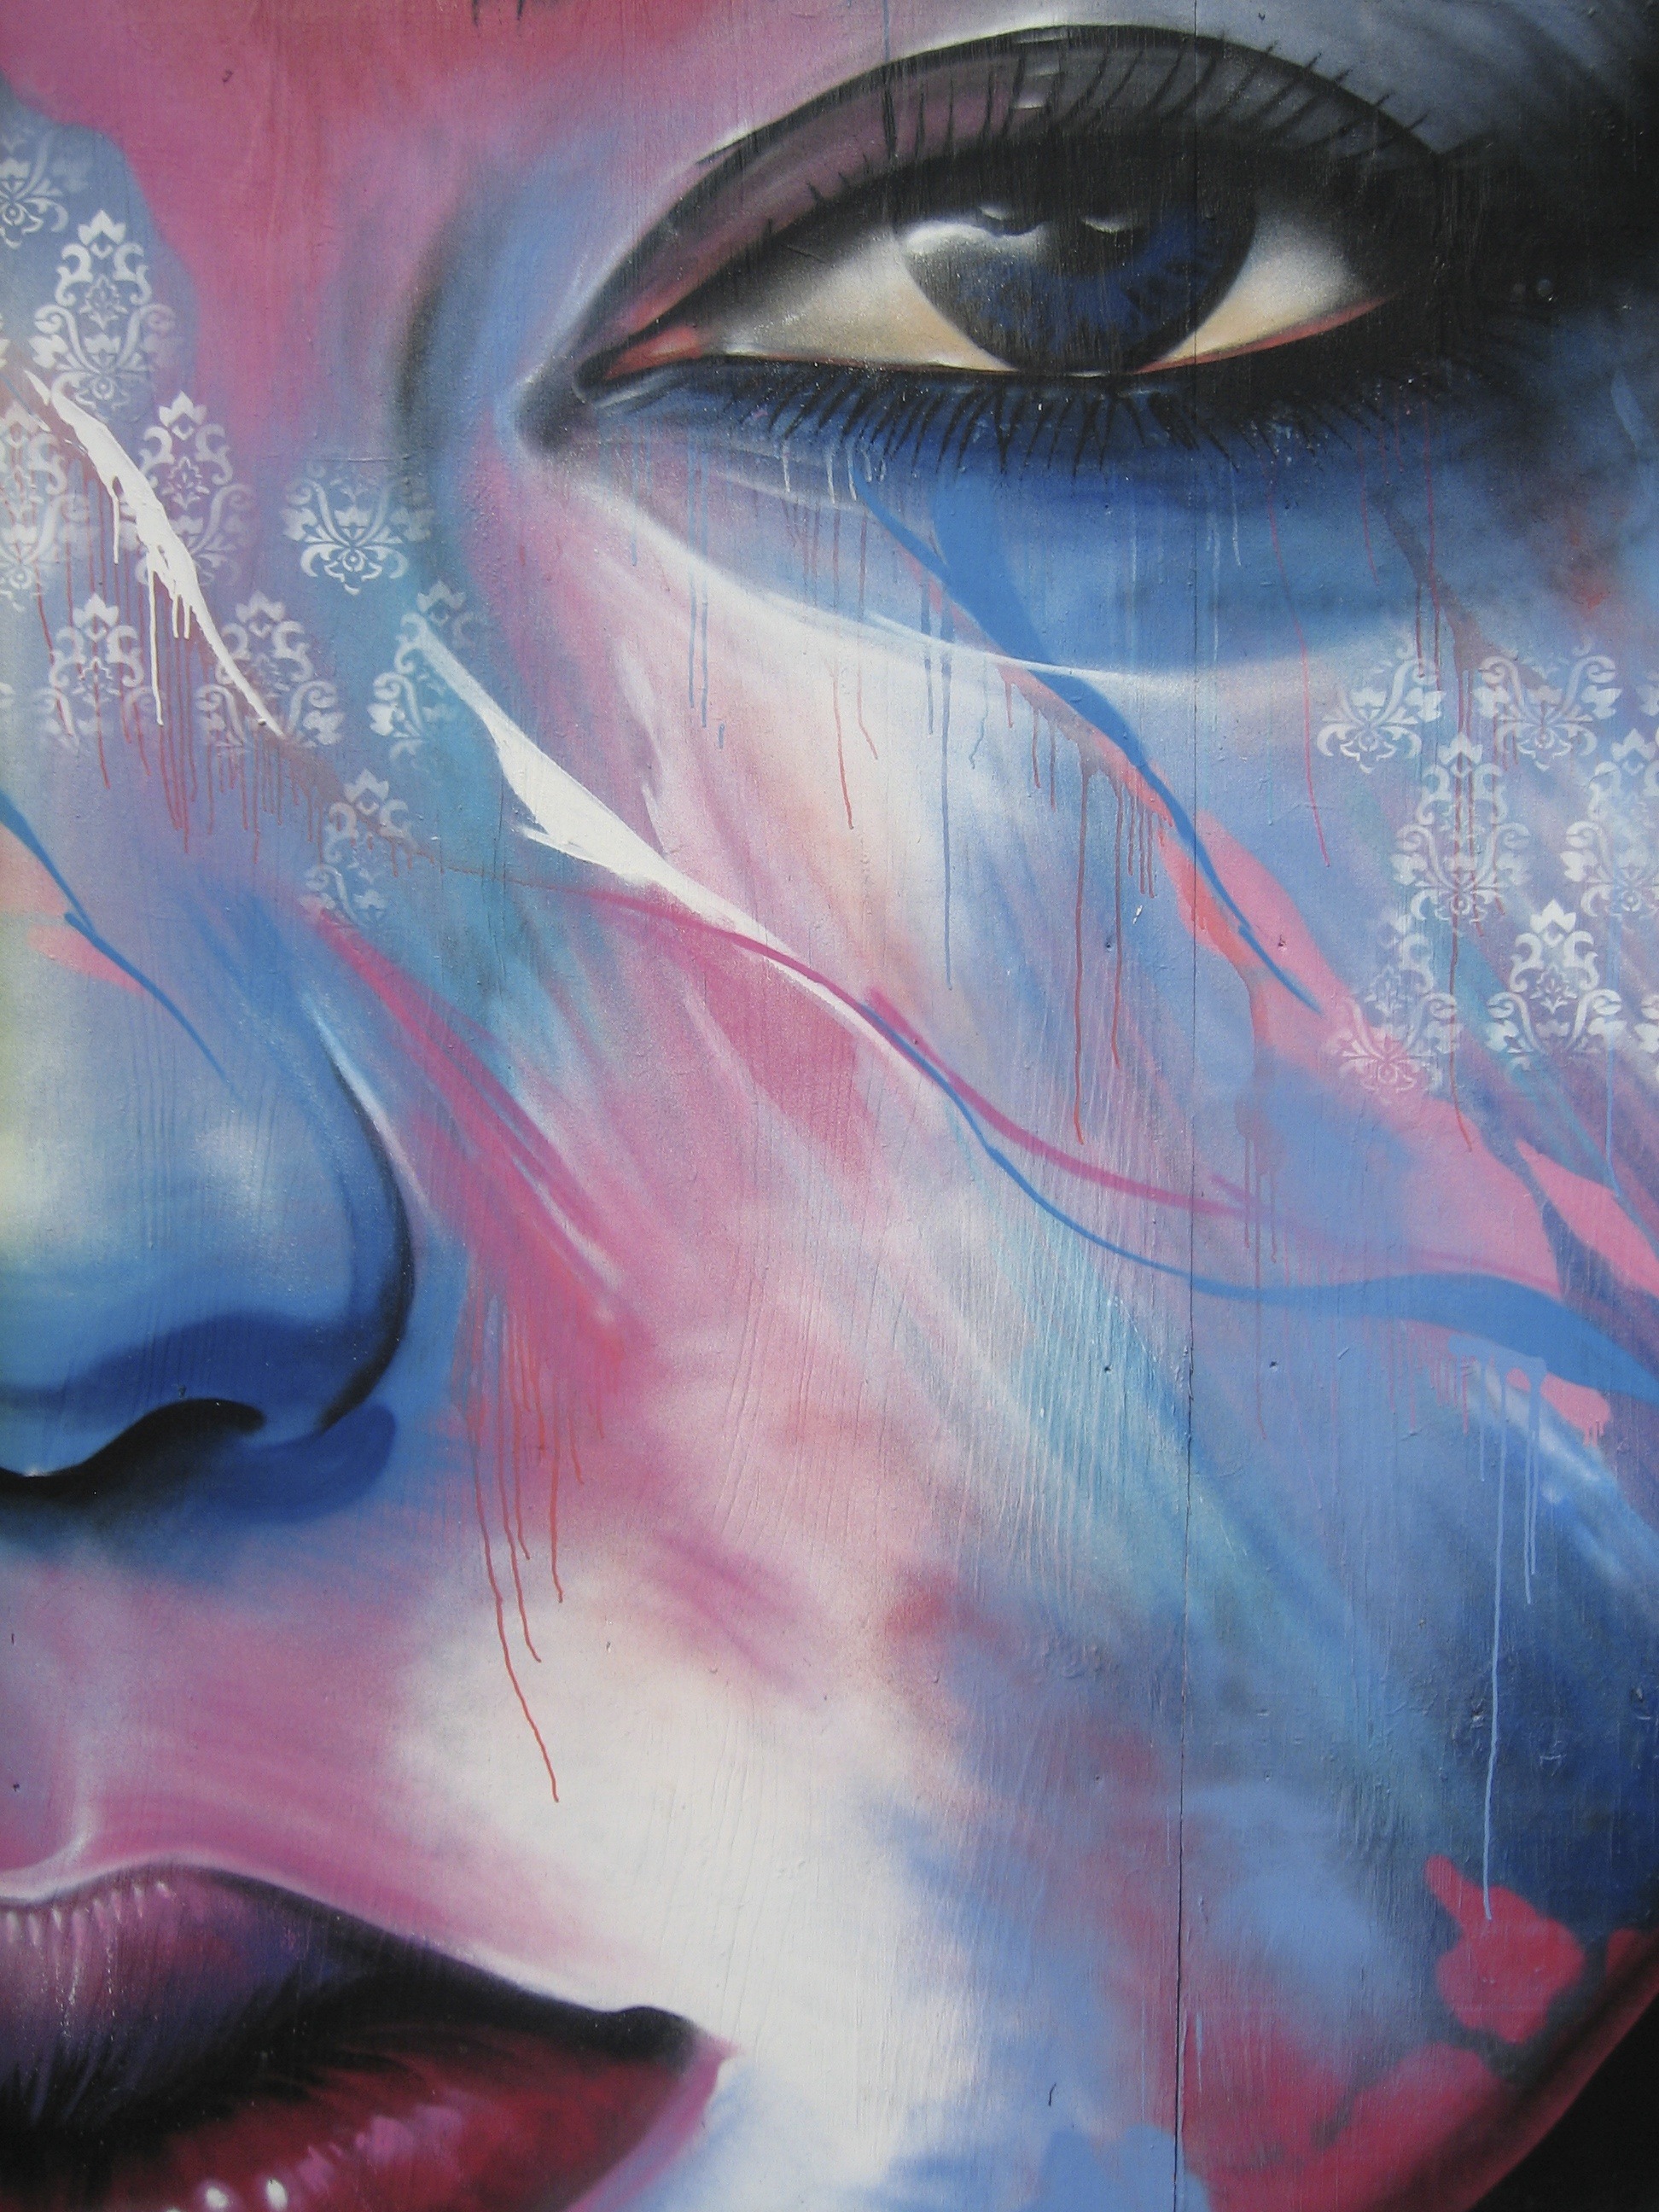
color, blue, painting, street art, human body, face, art, sketch, drawing, illustration, eye, organ, graffitti, acrylic paint